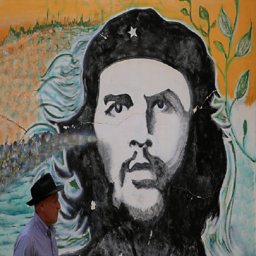
a man past walks in front of graffiti at the hospital during the events to commemorate his death